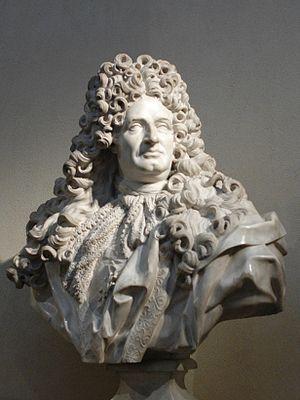
Buste de Jules Hardouin-Mansart (1645-1708). Marbre, 1703.
Jules Hardouin-Mansart, comte de Sagonne, né le 16 avril 1646 à Paris et mort le 11 mai 1708 à Marly-le-Roi, est un architecte français. Il fut Premier architecte du roi Louis XIV et surintendant des Bâtiments du roi.